Calendar Girls

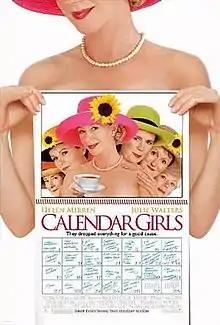
Theatrical release poster

Calendar Girls is a 2003 British comedy film directed by Nigel Cole. Produced by Harbour Pictures, it features a screenplay by Tim Firth and Juliette Towhidi, based on a true story of a group of middle-aged Yorkshire women who produced a nude calendar to raise money for Leukaemia Research (subsequently Blood Cancer UK) under the auspices of the Women's Institutes in April 1999 after the husband of one of their members dies from cancer. The film stars an ensemble cast headed by Helen Mirren and Julie Walters, with Linda Bassett, Annette Crosbie, Celia Imrie, Penelope Wilton, Geraldine James, Harriet Thorpe and Philip Glenister playing key supporting roles.